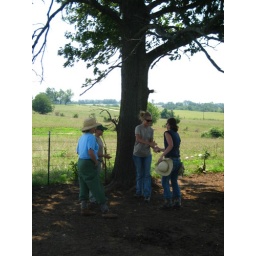
lunch break under the cow tree